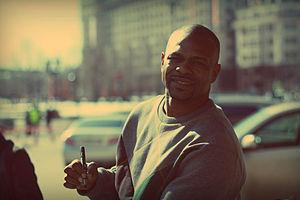
Roy Jones Jr. est un boxeur américain né le 16 janvier 1969 à Pensacola en Floride. Il a également la nationalité russe. Il a été champion du monde dans 4 catégories de poids différentes, des poids moyens aux poids lourds. Parallèlement à sa carrière en boxe, il a sorti plusieurs albums de rap. Il a également eu plusieurs rôles au cinéma, comme le capitaine Ballard dans Matrix Reloaded.